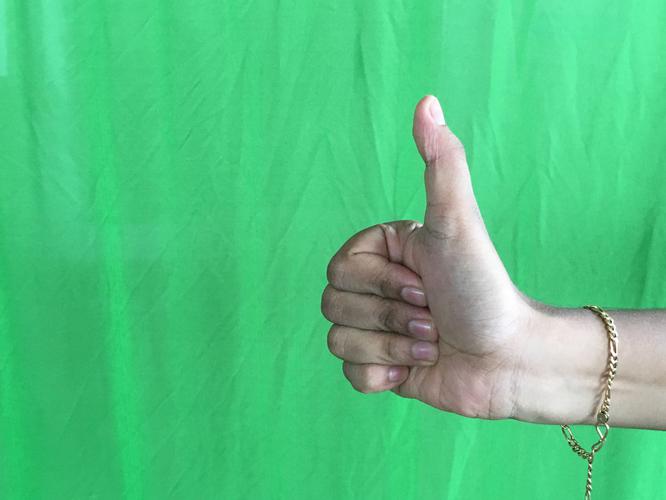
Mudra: Sikharam
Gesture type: single_hand